Tenango del Valle

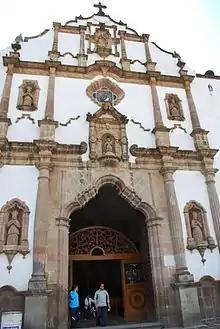
Facade of the Assumption of Mary Church

Encomiendas were not allowed to pass onto descendants, and for this reason, the Crown established "corregimientos" in the 1530s in most areas of what is now the municipality of Tenango del Valle. These corregimientos were designed to attend to judicial matters between encomienda (later hacienda) holders and the indigenous population. These corregimientos were headed by an "alcalde mayor" or "high mayor."